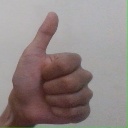
अक्षर: थ